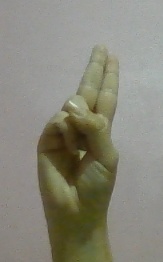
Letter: taa